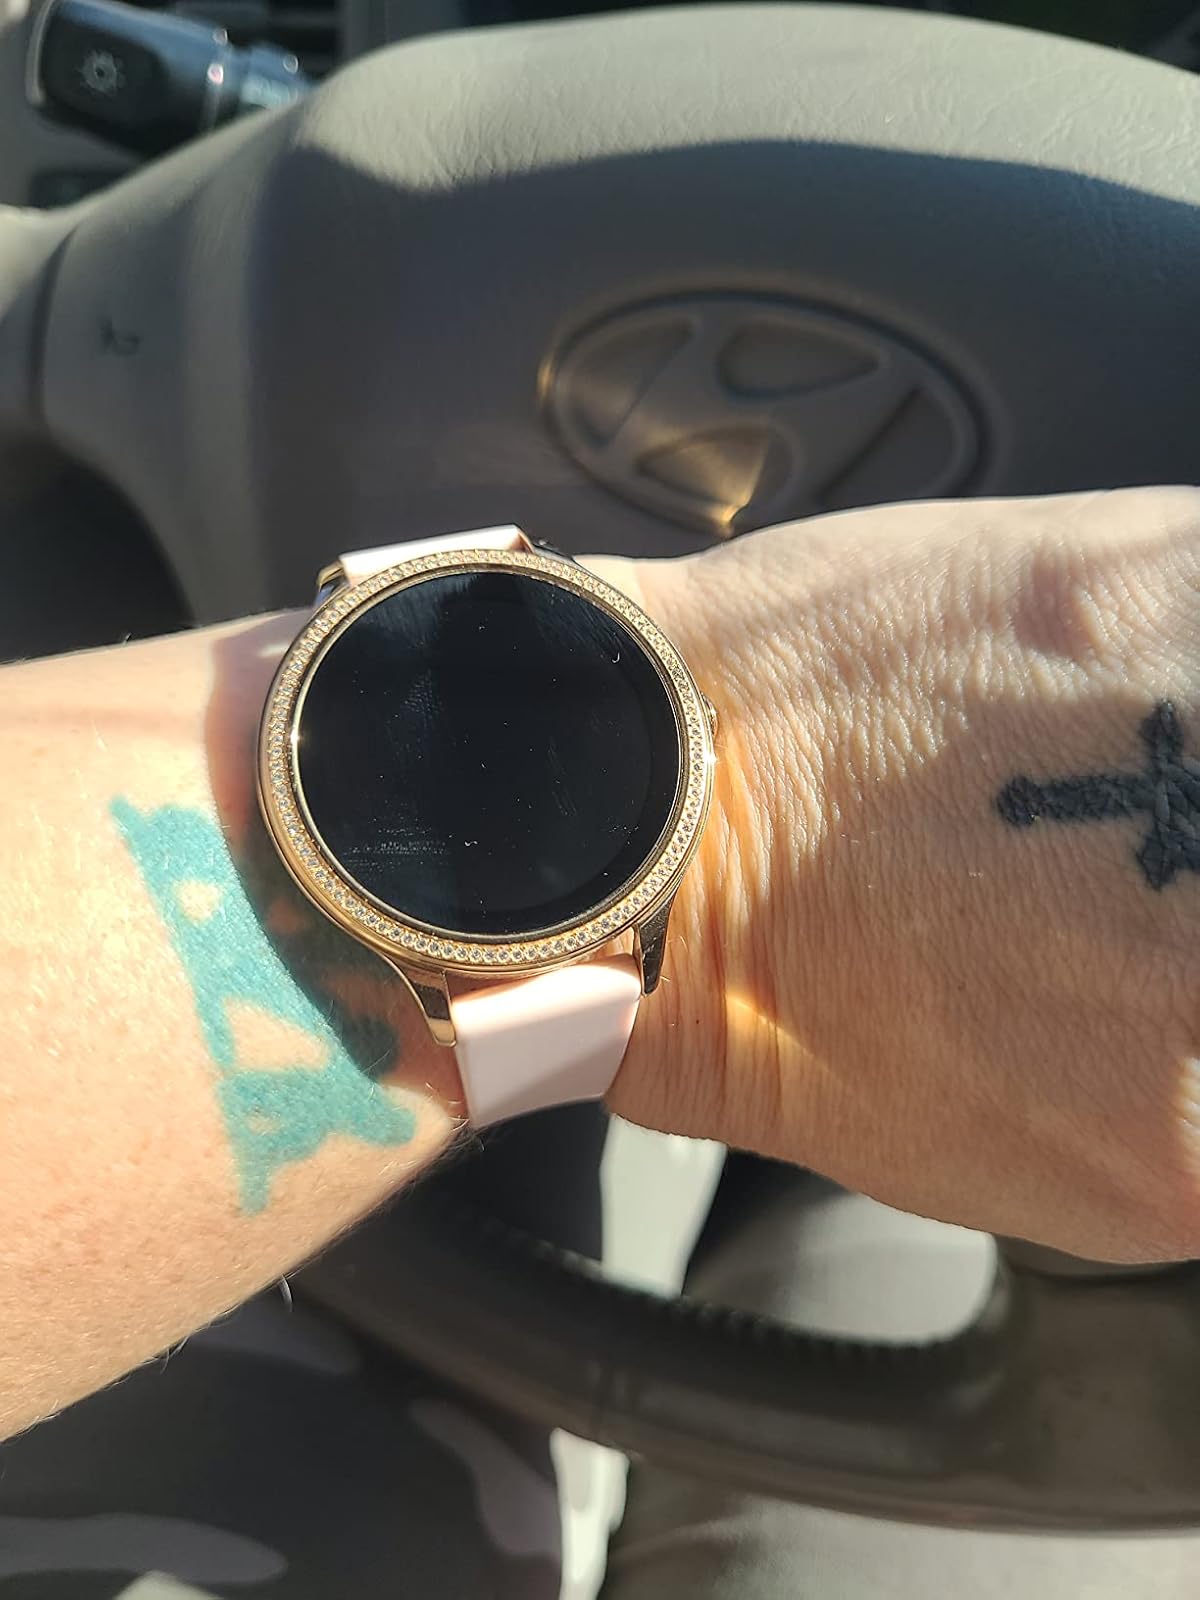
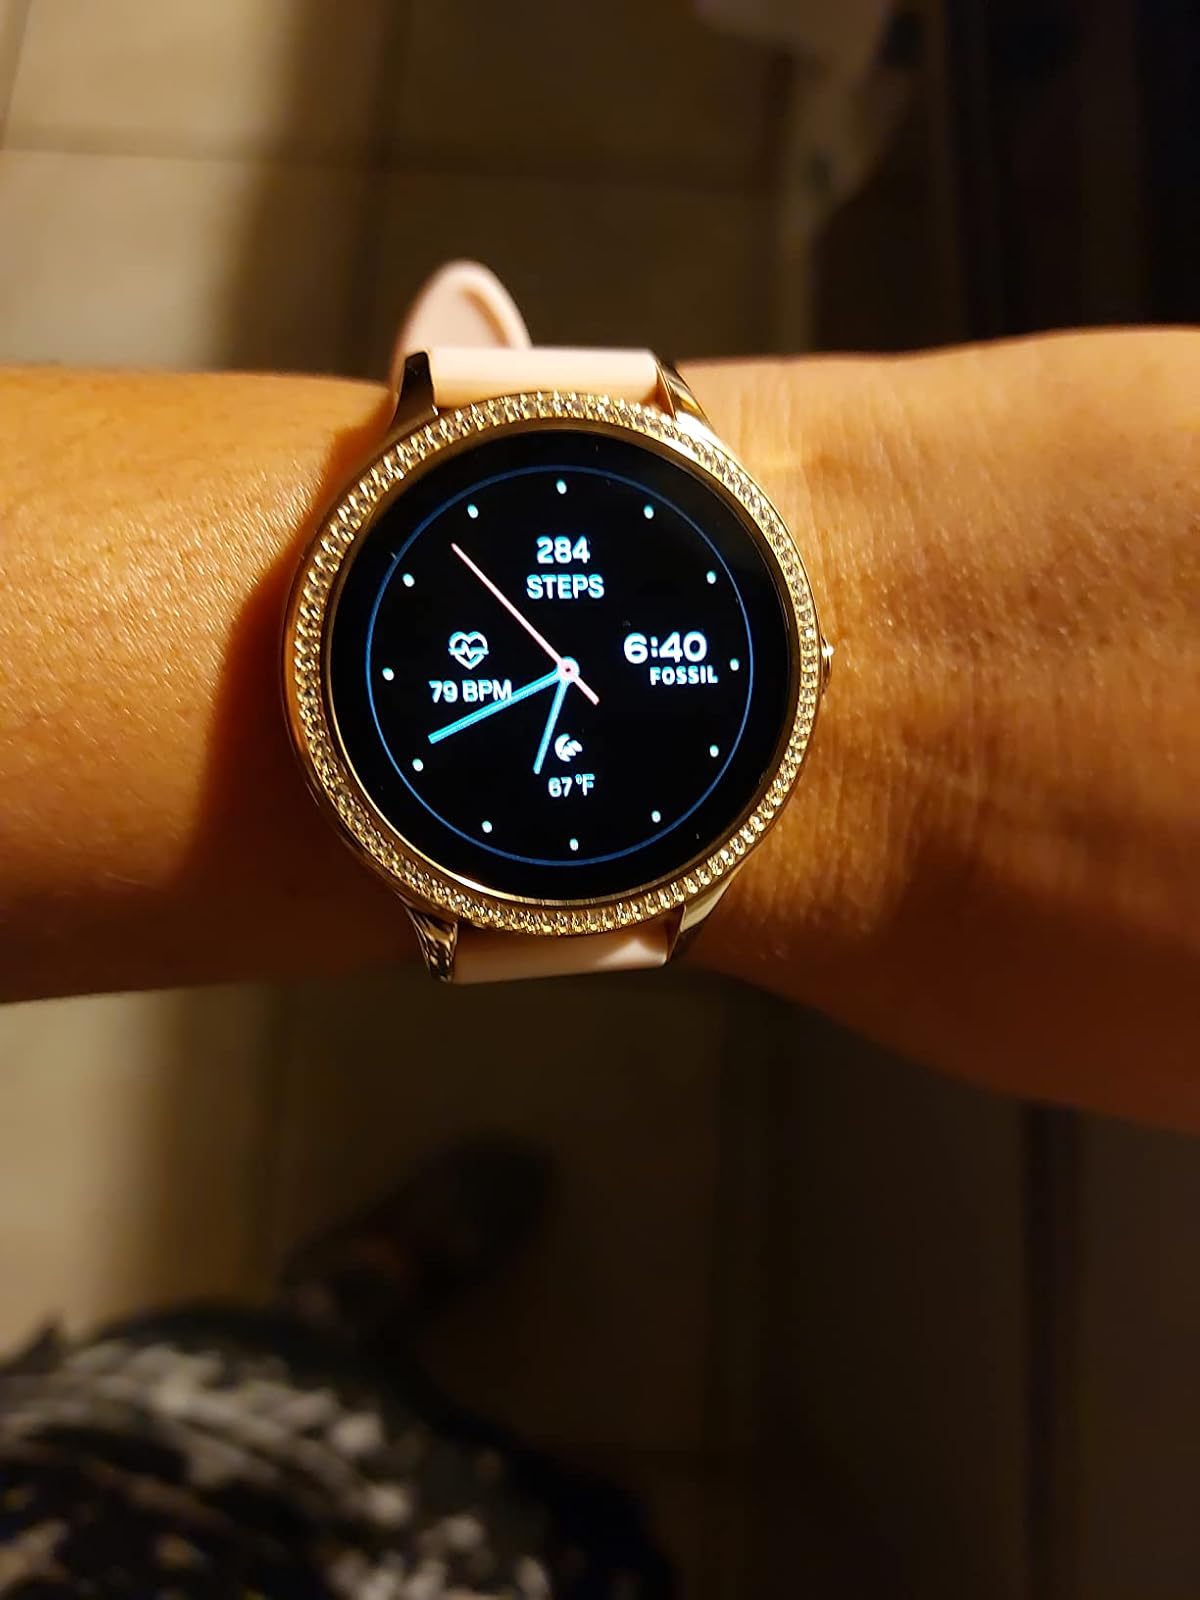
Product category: smartwatch
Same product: yes